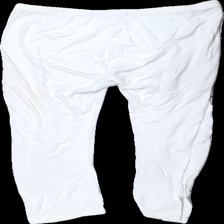
View: back
Type: Tights
Category: Ladies
Brand: Indiska
Colors: White
Material: 100% viscose
Cut: Regular
Size: L
Season: All
Smell: Major
Holes: Minor
Price range: <50
Recommended usage: Export
Comment: Major detergent smell, loose waistband